Cathedral of The Isles

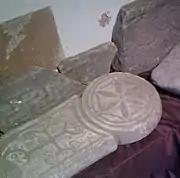
Celtic Crosses at the Cathedral of the Isles.

In the entrance porch is an interesting collection of Celtic crosses, all of which were excavated on the island in Victorian times.